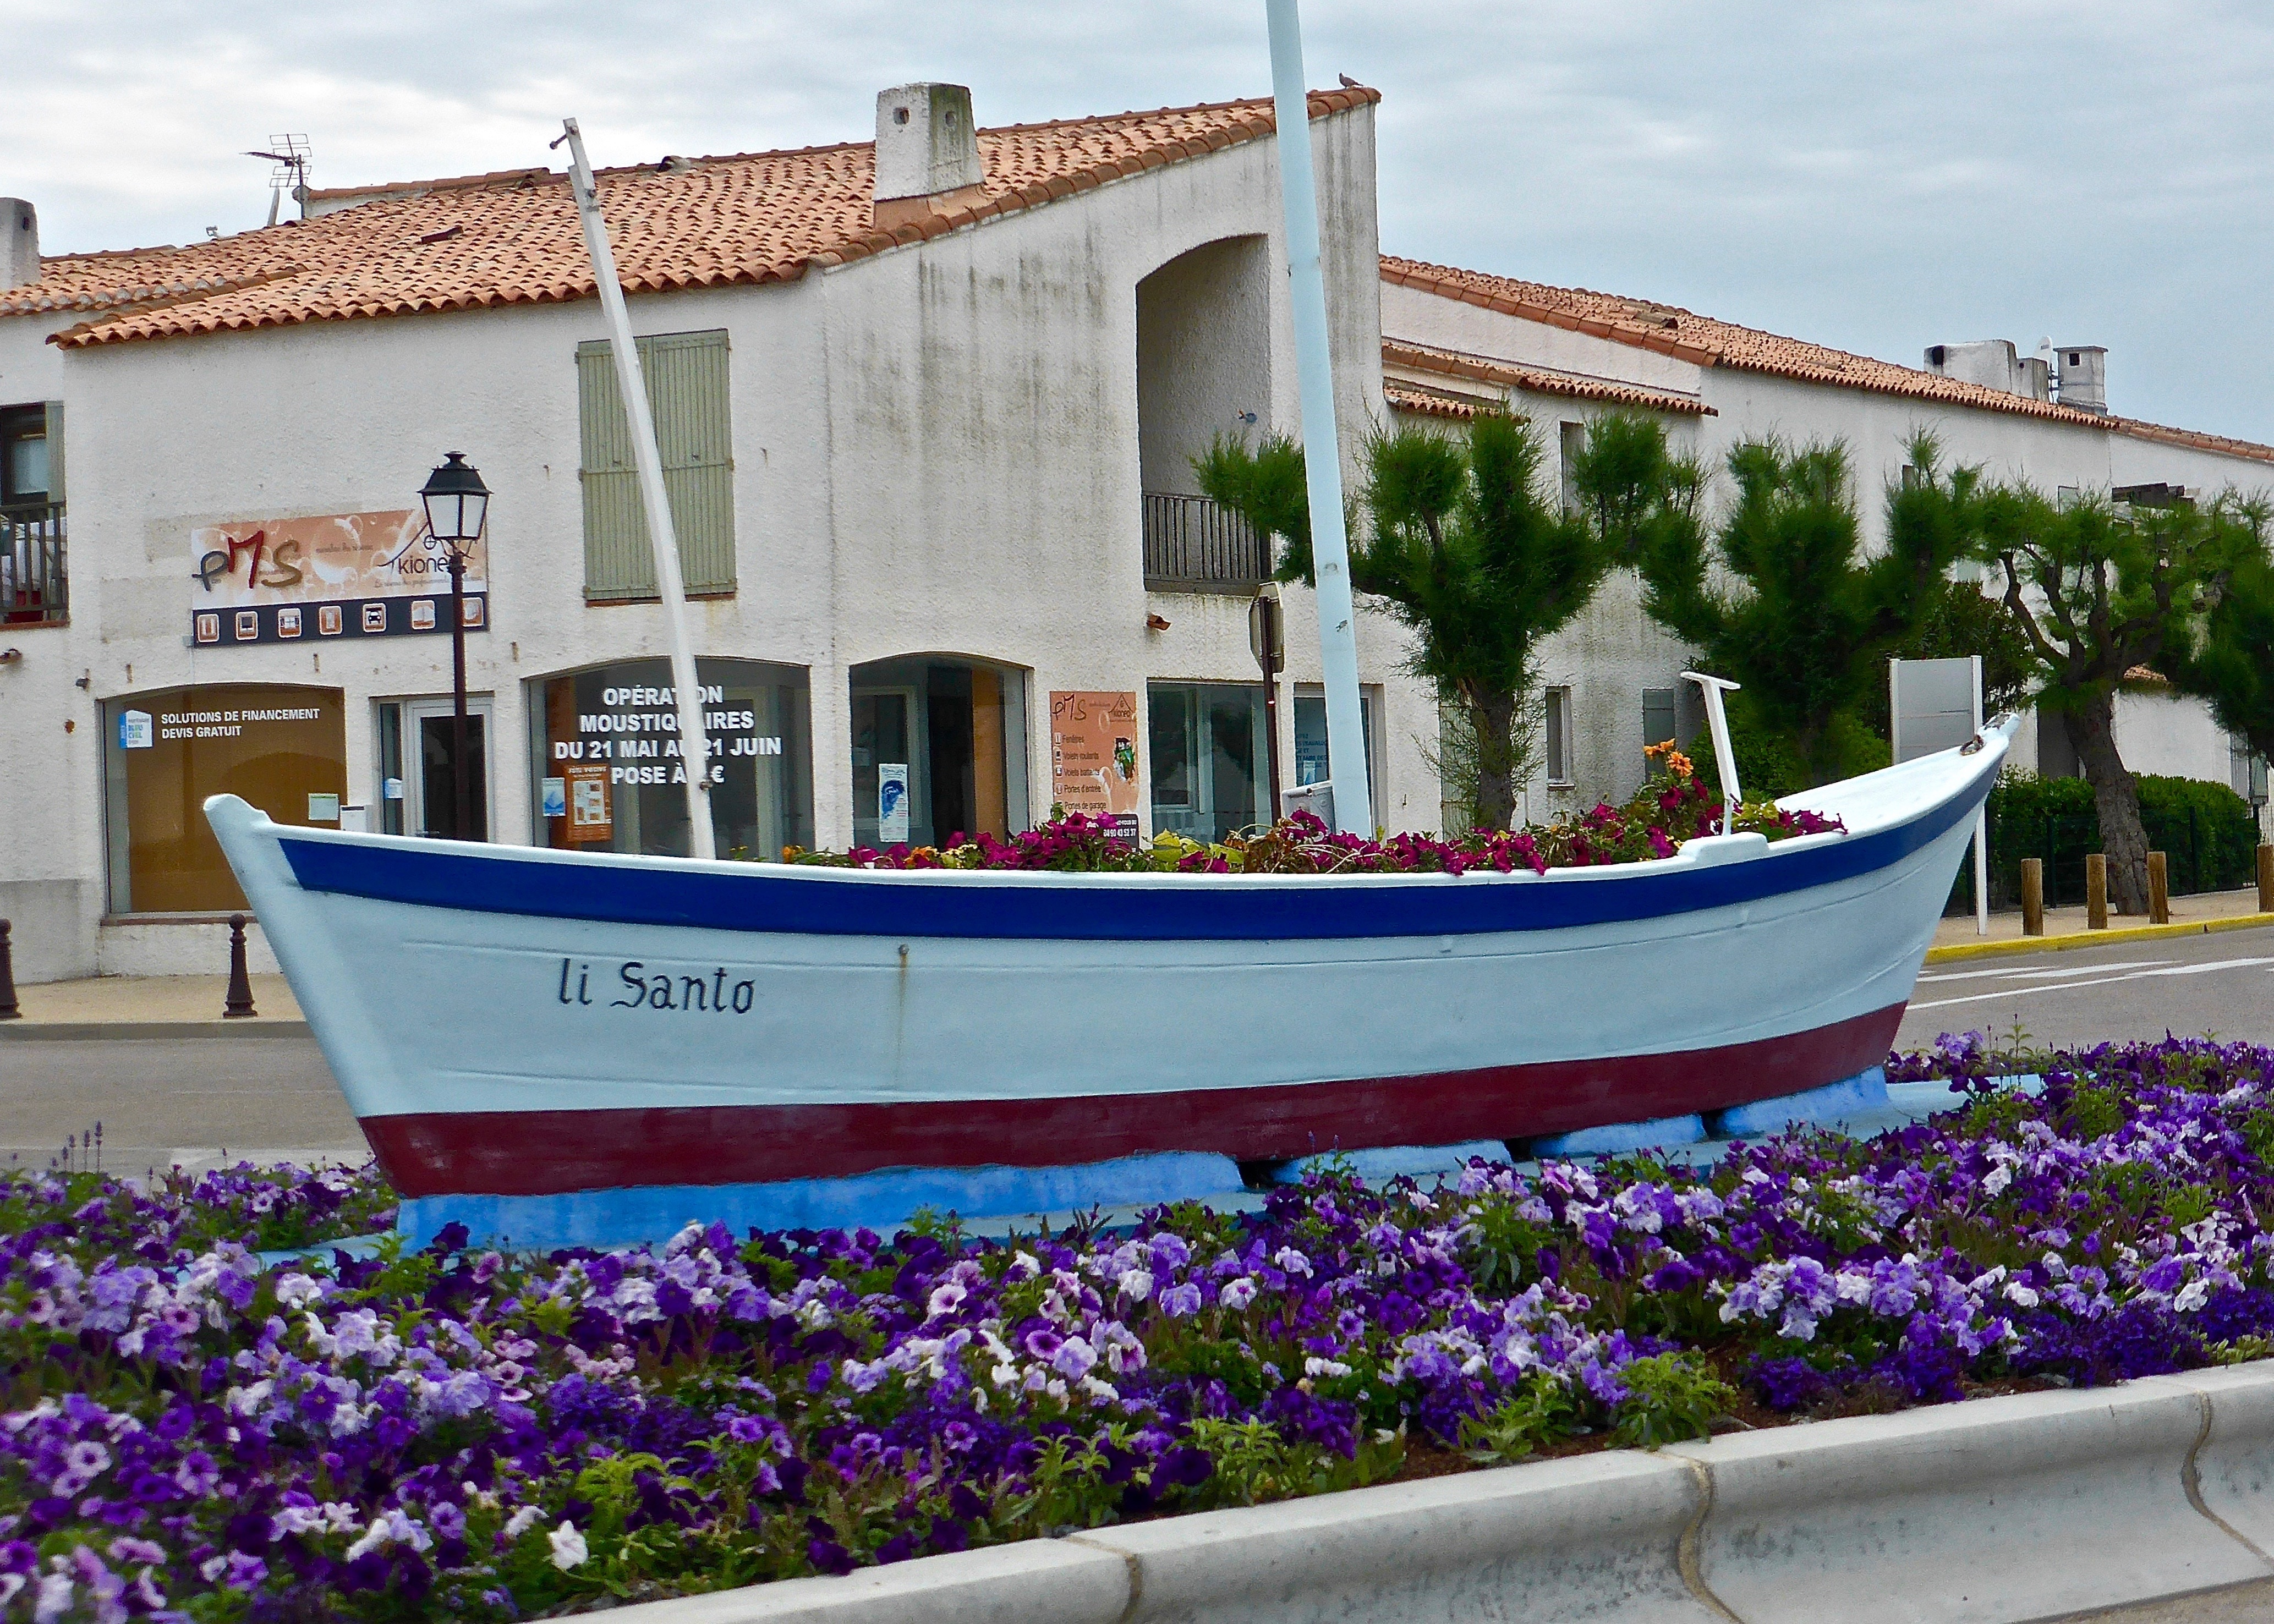
boat, flower, vacation, vehicle, colourful, tourism, waterway, flowers, nautical, watercraft, feature